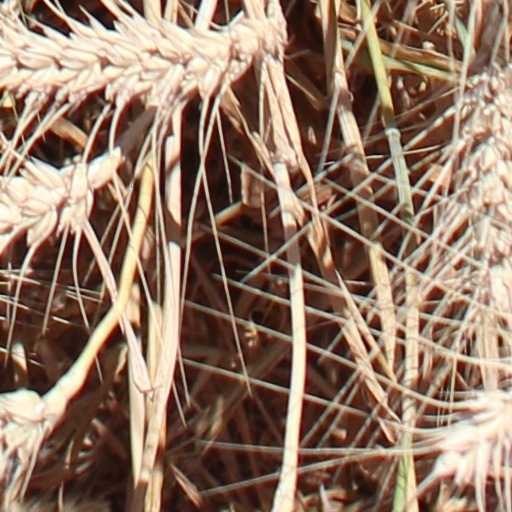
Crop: wheat